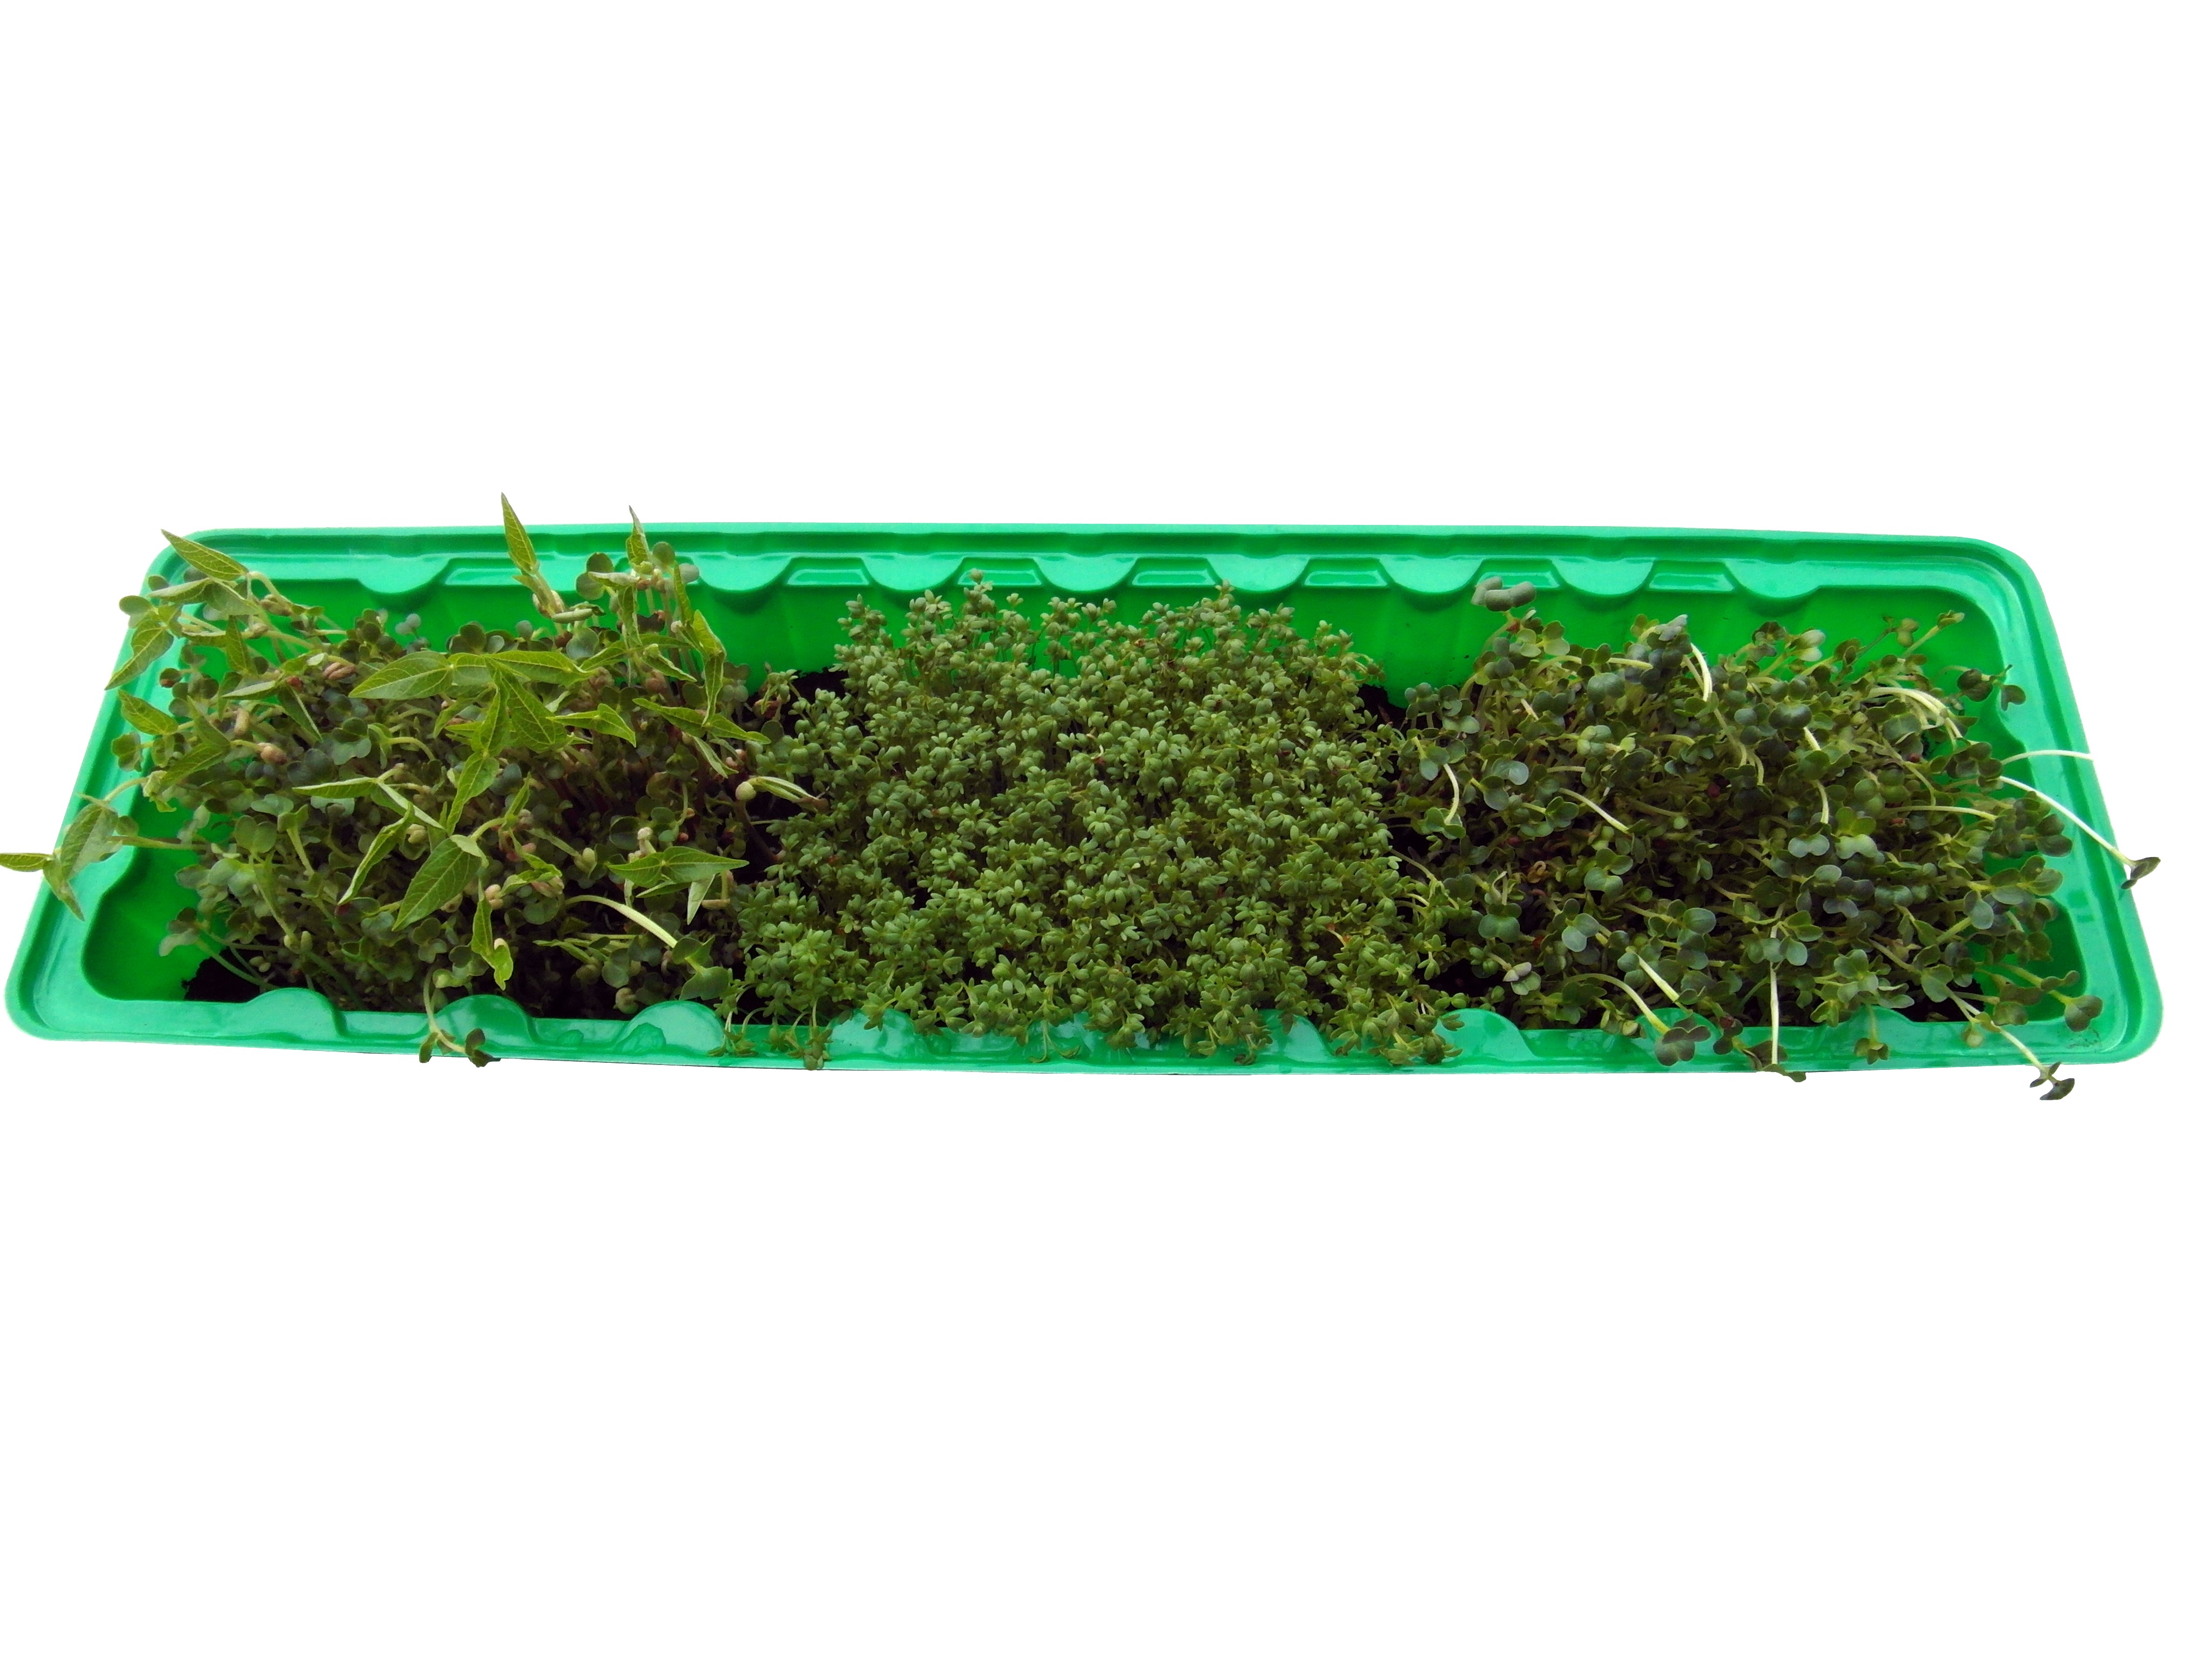
plant, leaf, isolated, herb, produce, grow, soil, box, seedlings, bio, germinate, radix